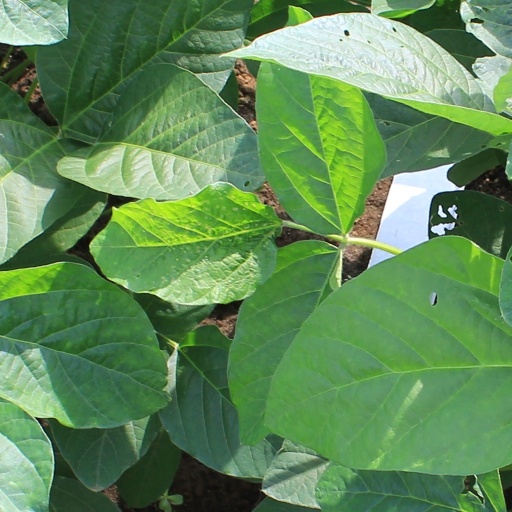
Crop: soybean